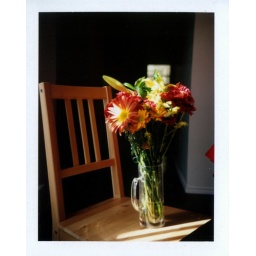
Some beautiful flowers sitting in the sun filtered through my kitchen window shades.